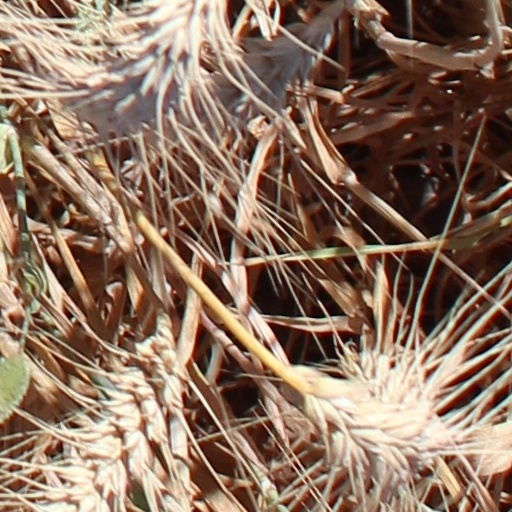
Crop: wheat